Ben Stahl (activist)

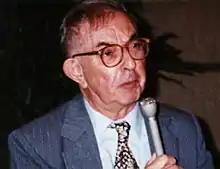

Ben Stahl (1915–1998) was an American political activist of working class interests.